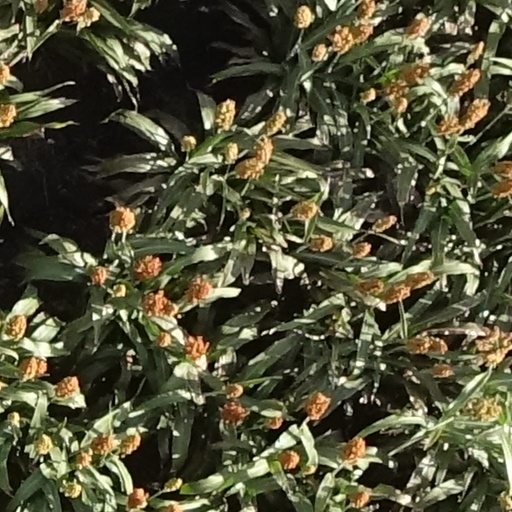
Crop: sorghum